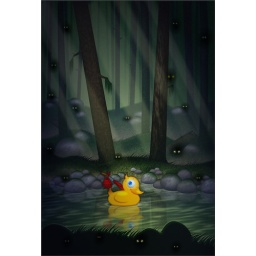
Adventure duck in the dark forest